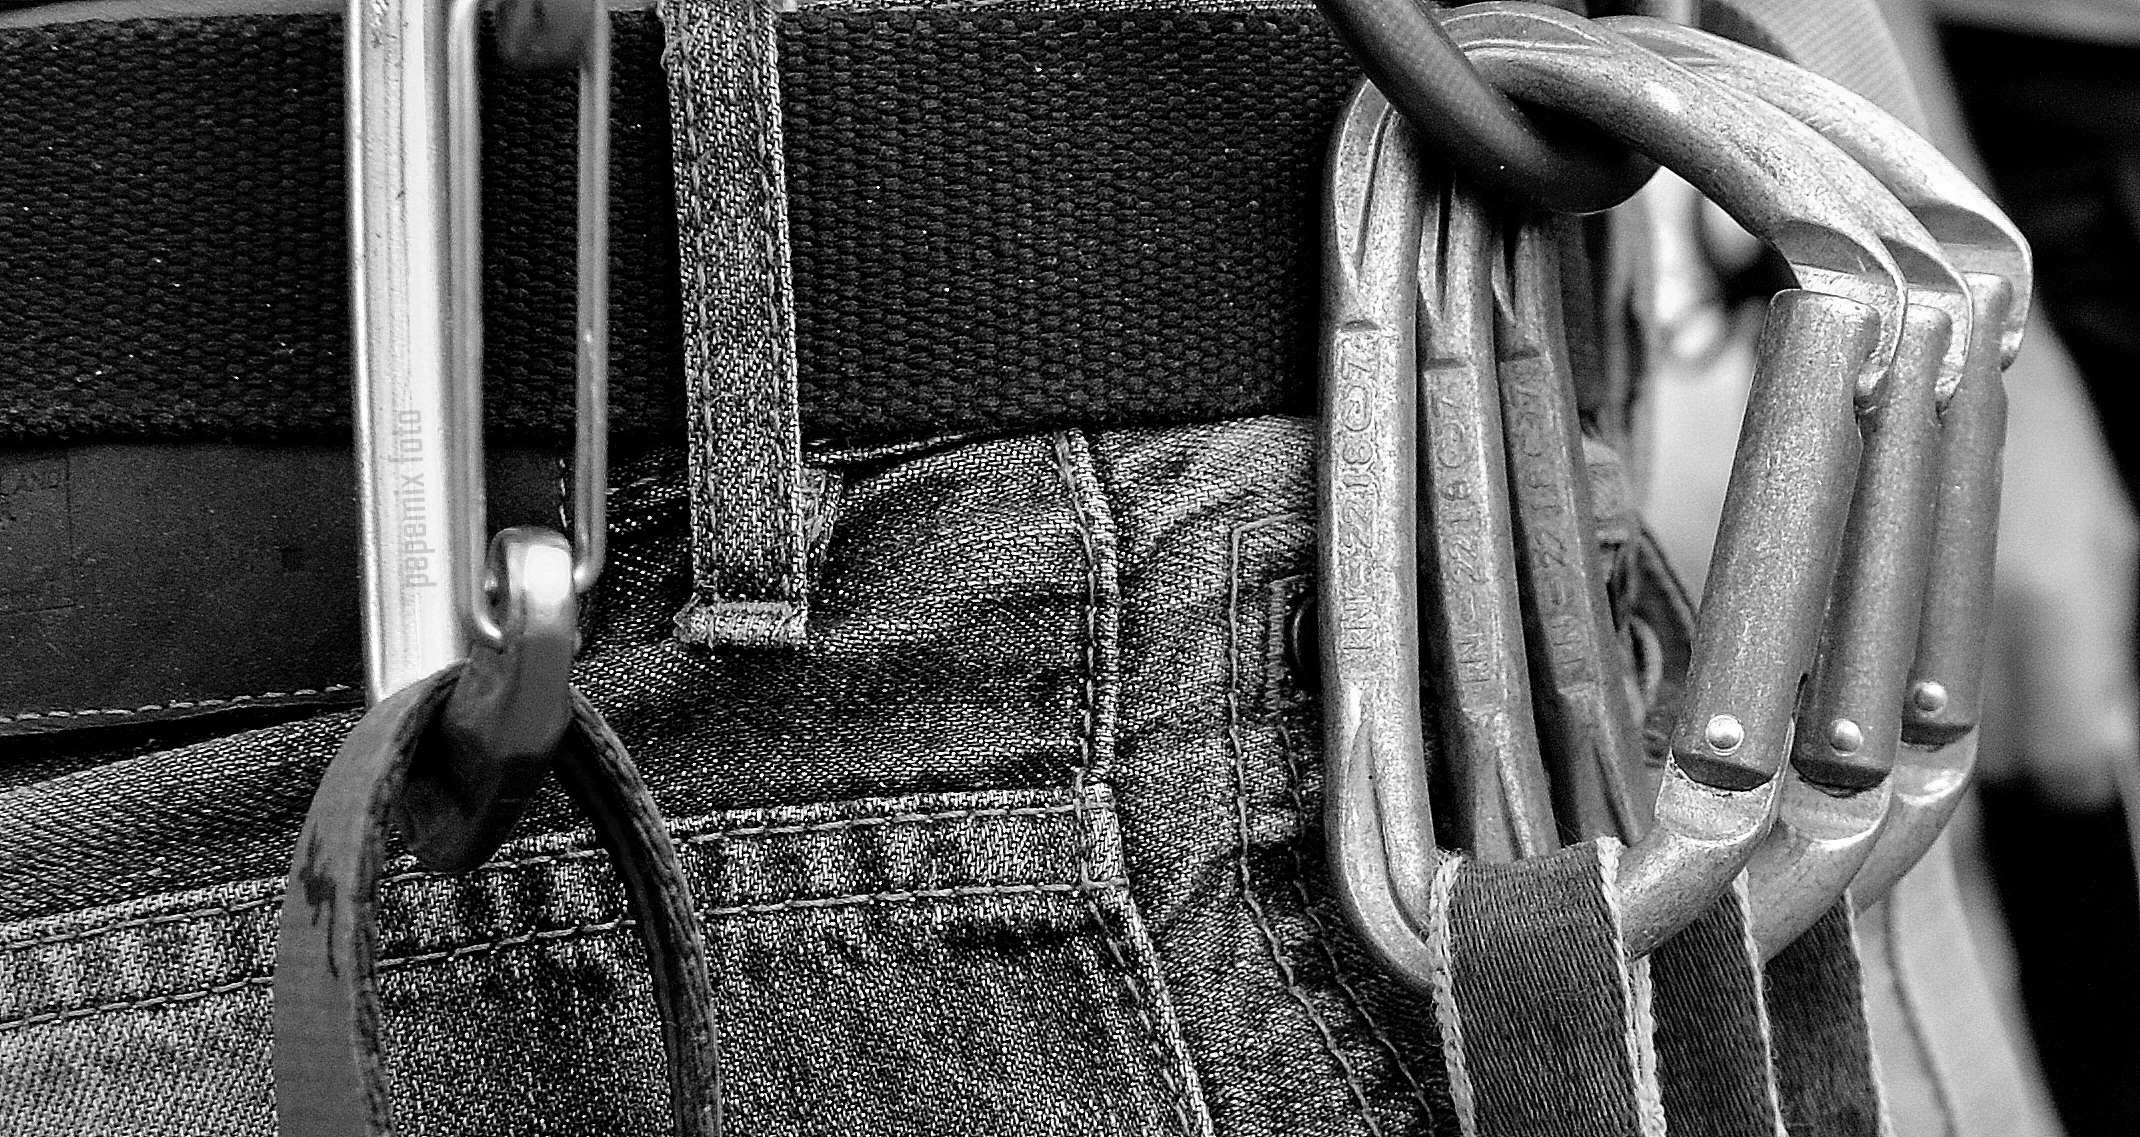
mountain, black and white, hiking, white, sport, photography, adventure, jeans, spring, fashion, climbing, black, monochrome, mountaineer, top, escalation, monochrome photography